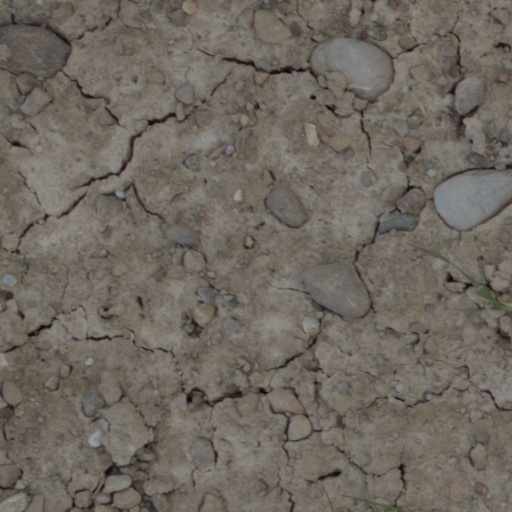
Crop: wheat